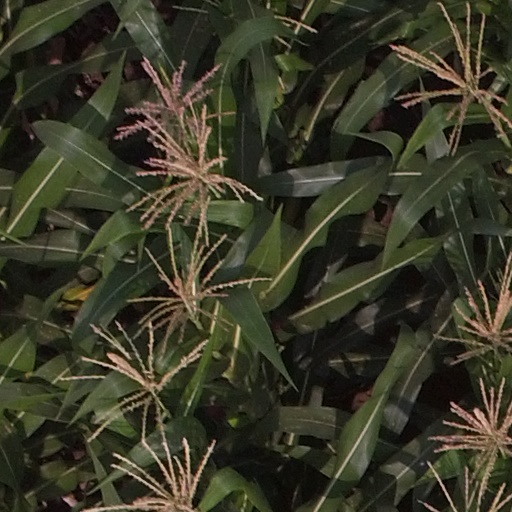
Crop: maize; corn